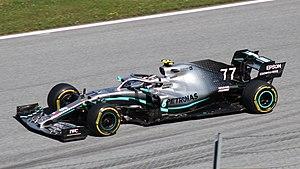
Valtteri Bottas, né le 28 août 1989 à Nastola, est un pilote automobile finlandais. Vainqueur du championnat de GP3 Series 2011, il fait ses débuts en Formule 1 en 2013 au sein de l'écurie Williams et obtient ses premiers podiums l'année suivante. À la suite du départ inattendu de Nico Rosberg, cinq jours après l'obtention de son titre mondial, Bottas est recruté par Mercedes Grand Prix pour faire équipe avec Lewis Hamilton en 2017 ; il obtient la première victoire de sa carrière lors de son 81ᵉ départ en Formule 1, à l'arrivée du Grand Prix de Russie. L'année suivante, alors que son coéquipier obtient onze succès, il ne gagne aucun Grand Prix, puis renoue avec la victoire au départ de sa troisième saison avec Mercedes, lors de la première course du championnat 2019 à Melbourne. Il est l'auteur de quatre victoires, réalise avec son coéquipier neuf doublés en 2019 et termine vice-champion du monde. Pilotant pour une quatrième saison aux côtés d'Hamilton lors du championnat 2020, il est au mois d'août reconduit chez Mercedes pour l'exercice suivant, en 2021.